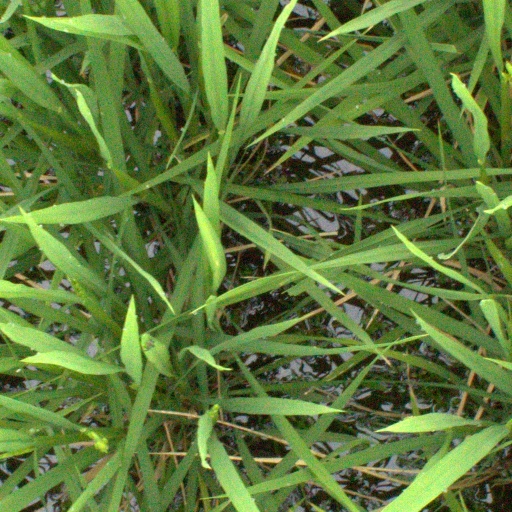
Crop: rice